Judicial aspects of race in the United States

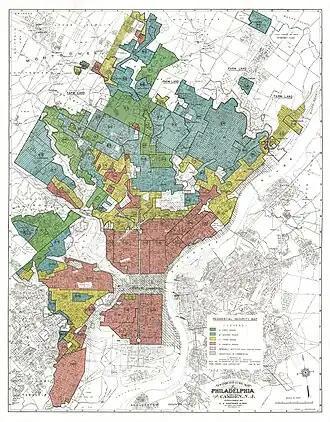
HOLC's 1936 security map of Philadelphia showing redlining of minority neighborhoods. People who lived in the red zones could not get mortgages to buy or to improve their homes.

The National Housing Act of 1934 established the Federal Housing Administration (FHA) to try to encourage home ownership during the Great Depression, but another consequence was redlining. In 1935, the Federal Home Loan Bank Board (FHLBB) asked the Home Owners' Loan Corporation (HOLC) to assess 239 cities and develop "residential security maps" to indicate the level of security for real estate investments in each surveyed city. Because of older housing in minority neighborhoods and the undervaluation of minority readiness to work and protect their homes, the agency defined certain areas as high risk. That prevented many residents of minority neighborhoods from being able to get mortgages or loans to renovate their properties. Redlining had the unanticipated result of increased residential racial segregation and encouraging urban decay in the United States. Urban planning historians theorize that the maps were later used for years by public and private entities to deny loans to people in black communities.